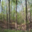
Label: forest